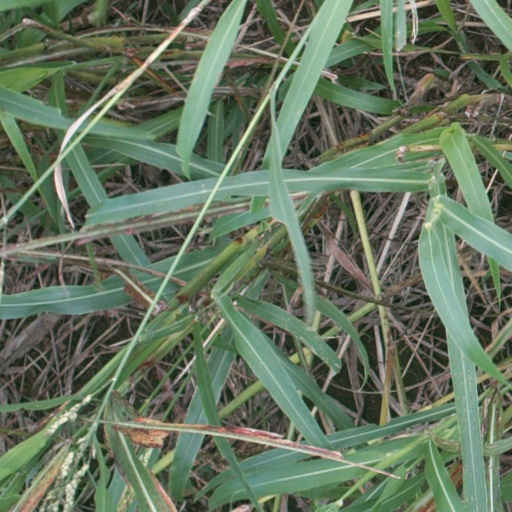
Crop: sorghum